Alexey Vatutin

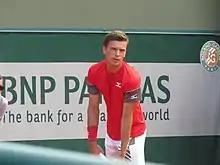

He has a career high ATP singles ranking of world No. 136 achieved on 2 July 2018 and a doubles ranking of No. 510 achieved on 10 June 2019. Vatutin competes mainly on the ATP Challenger Tour where he has won one singles title. He has also won twelve ITF singles titles.